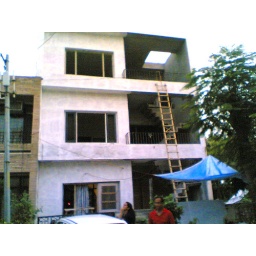
Exterior of house still under construction. Only white cement based putty has been applied